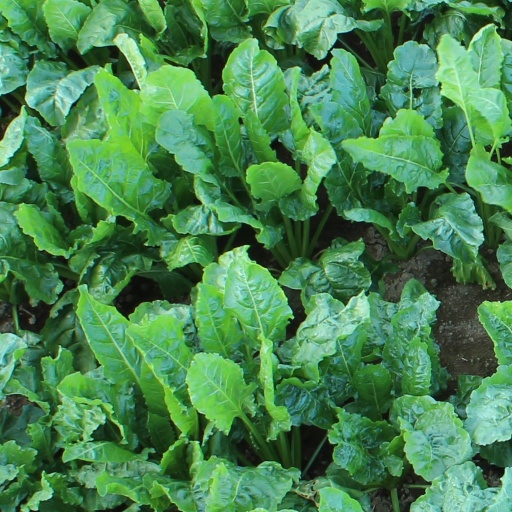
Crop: sugar beet